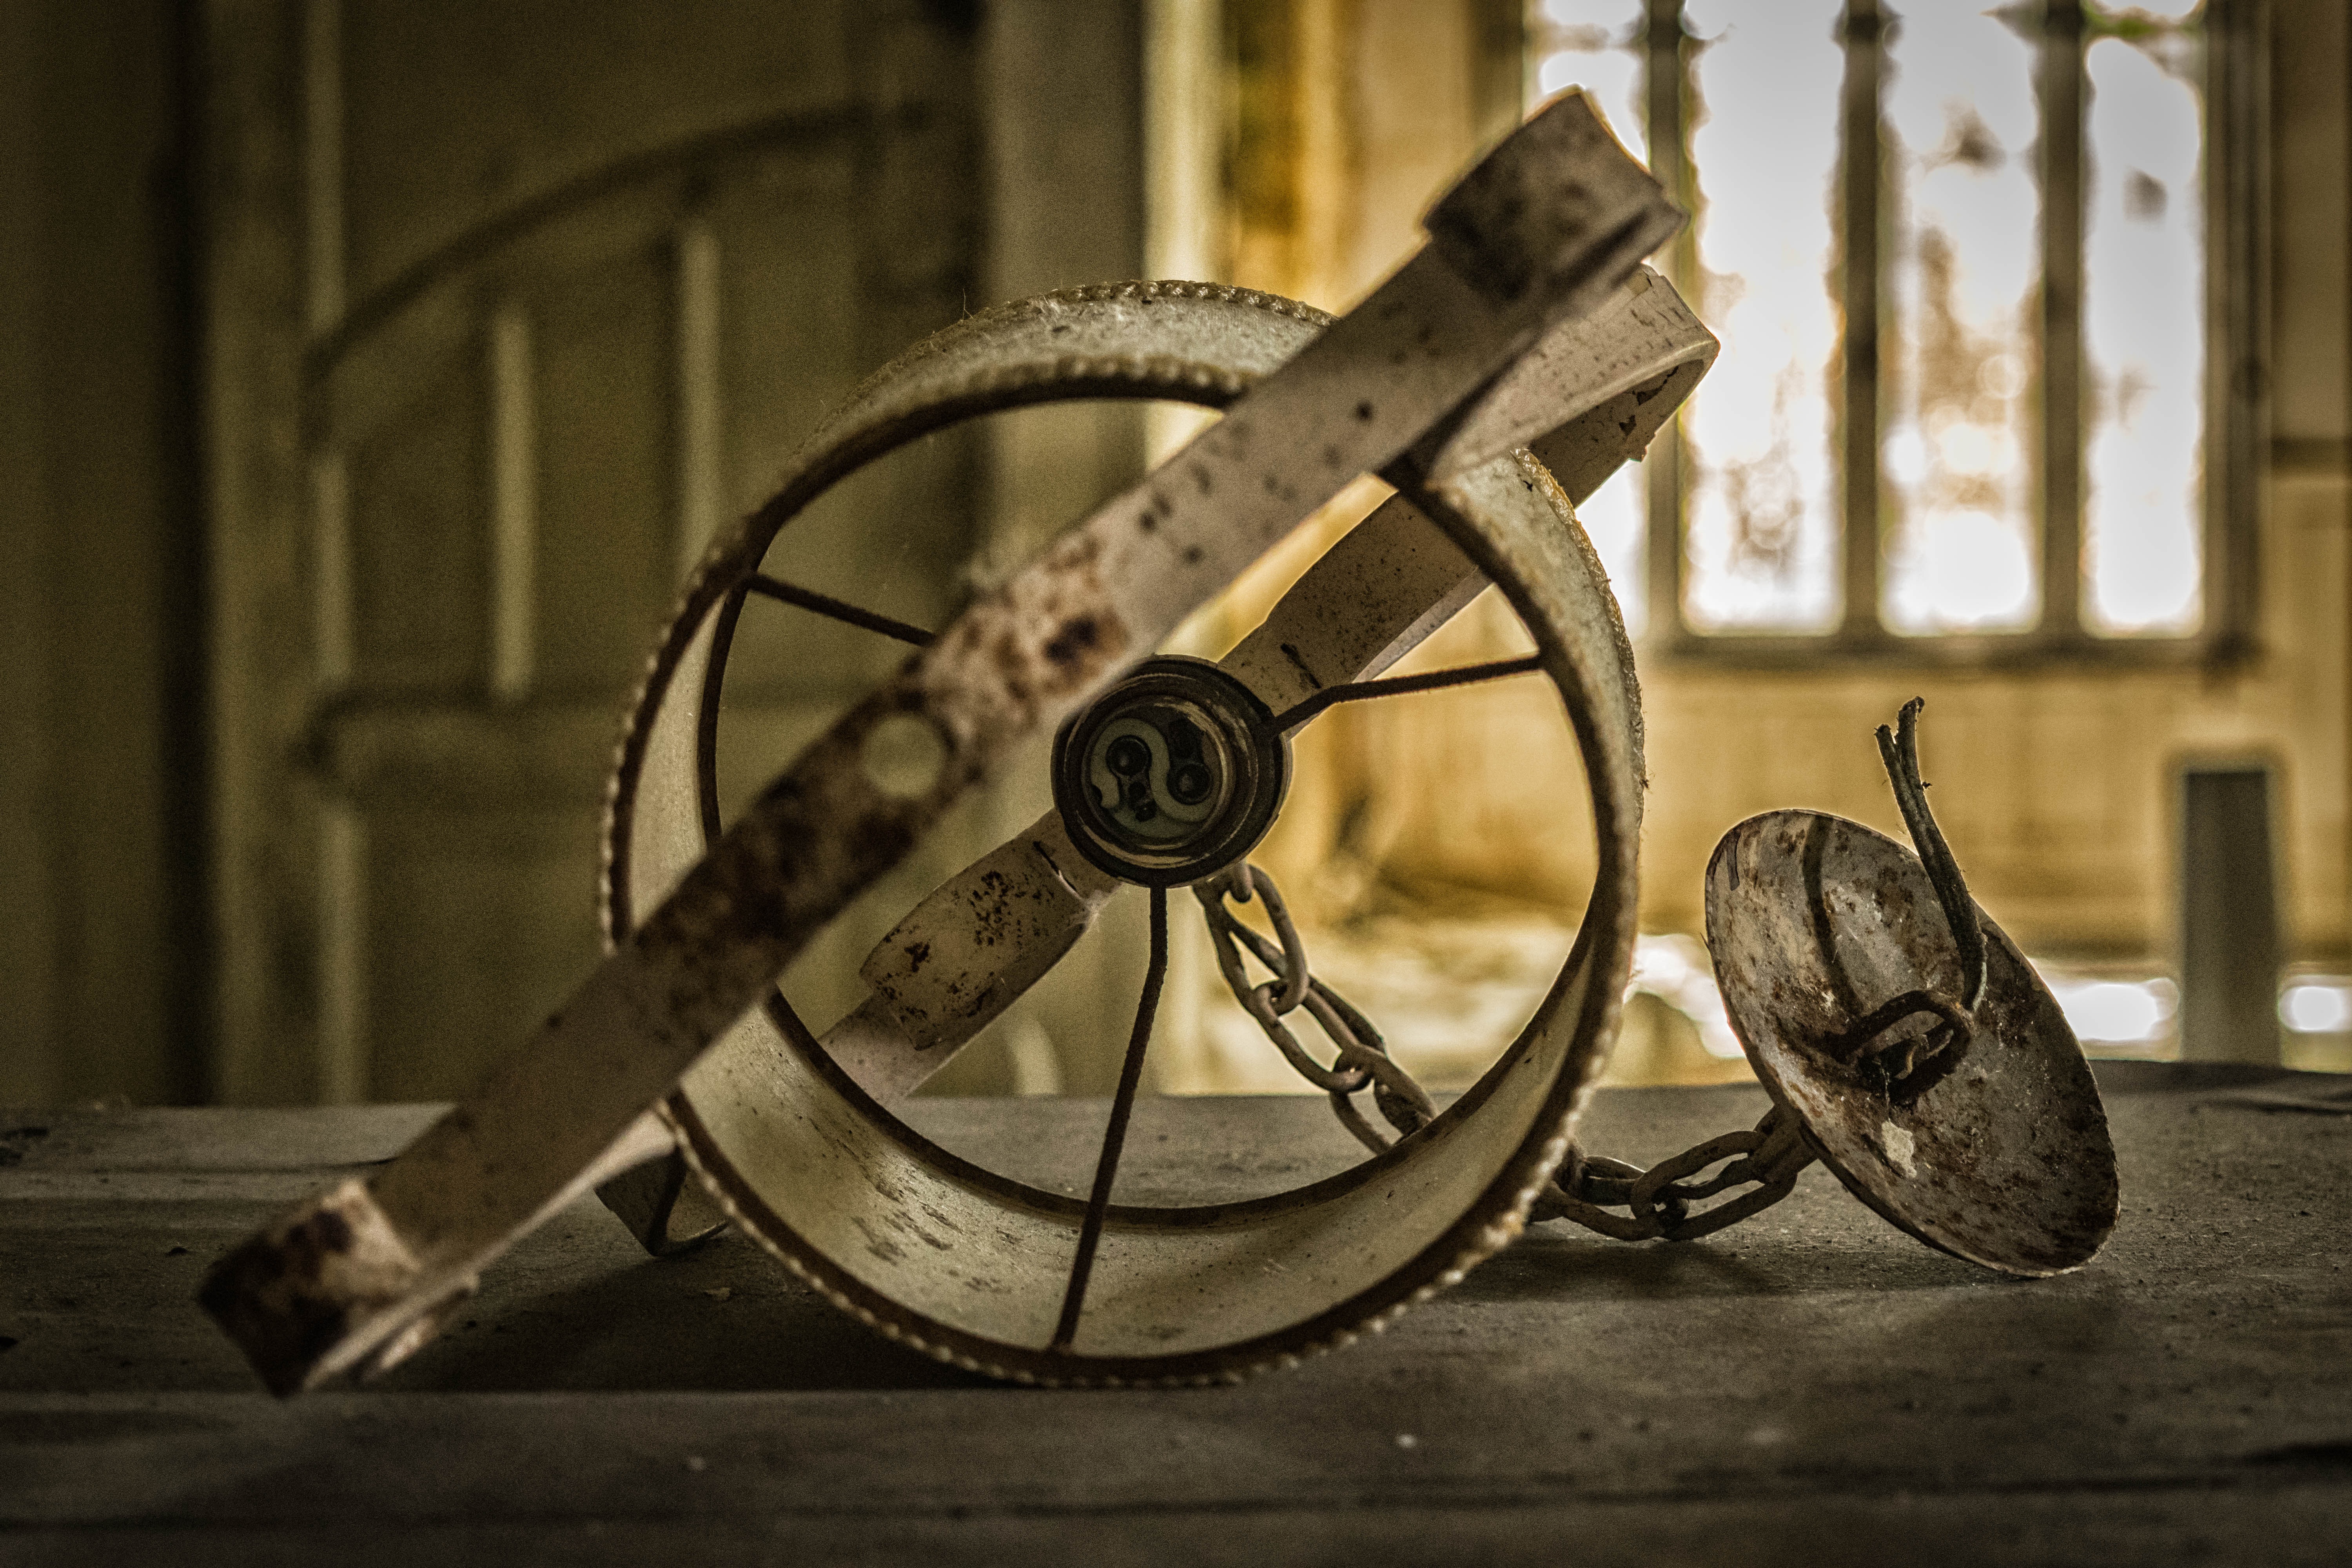
table, light, wood, wheel, old, bicycle, atmosphere, vehicle, broken, darkness, lamp, black, old building, art, hotel, neglected, iron, mood, shape, defect, lost places, pforphoto, break up, run down, passed